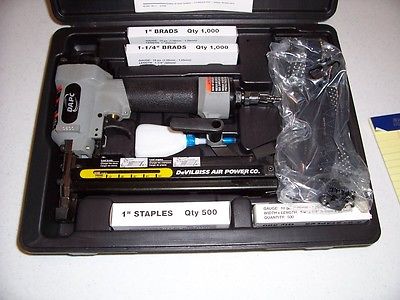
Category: stapler